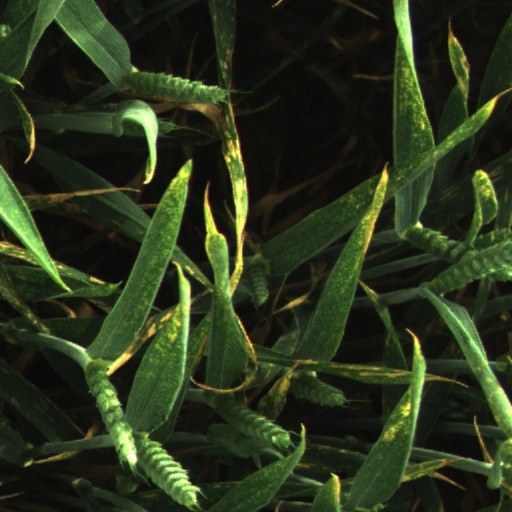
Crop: wheat